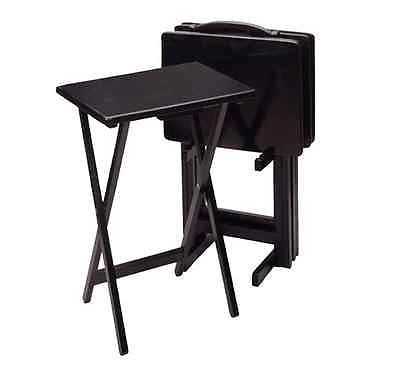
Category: table